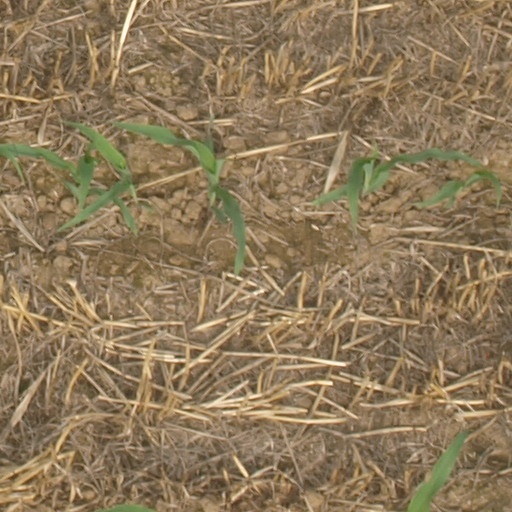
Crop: maize; corn